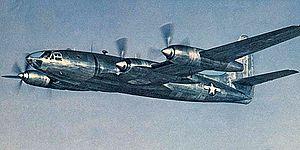
Le Republic XF-12 Rainbow est un avion de reconnaissance quadrimoteur, entièrement métallique, conçu à la fin des années 1940 par la Republic Aviation Company. Comme la plupart des grands avions de l'époque, il est équipé de moteurs en étoile, dans ce cas de Pratt & Whitney R-4360 Wasp Major ; il est conçu pour être le plus aérodynamique possible. Le XF-12 est connu comme un avion qui vole avec le chiffre quatre, ce qui signifie : quatre moteurs, une vitesse de croisière de 400 mph, une distance franchissable de 4 000 miles et une altitude de 40 000 ft. Il reste l'avion à moteurs à pistons le plus rapide, dépassant le Boeing XB-39 de 80 km/h. Bien que très innovant, le XF-12 Rainbow doit rivaliser, dans un contexte d'après-guerre, avec des avions à réaction, plus modernes, et n'entre jamais en production. Seuls deux prototypes sont construits.